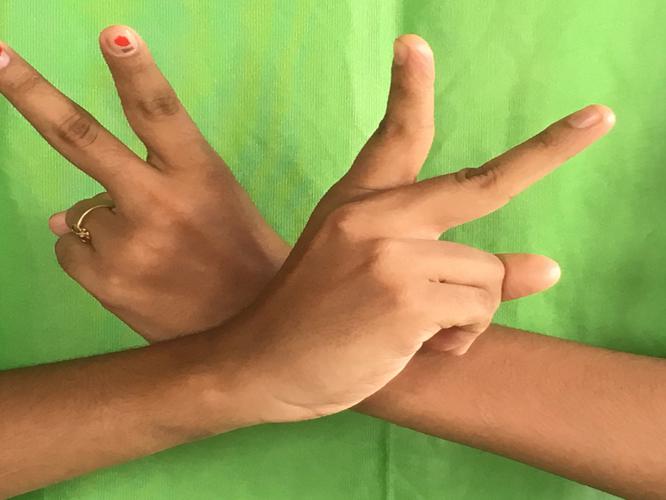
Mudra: Kartariswastika
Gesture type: double_hand